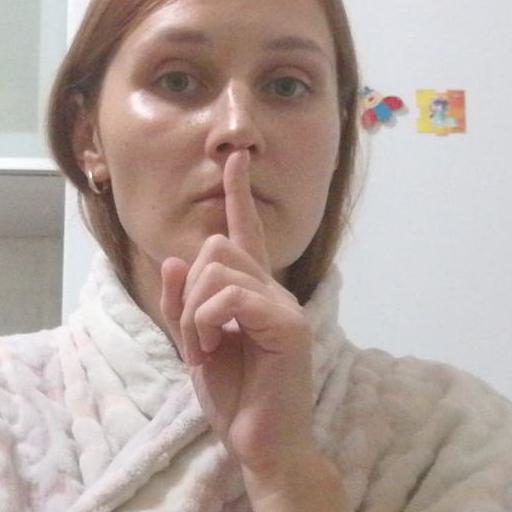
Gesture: mute